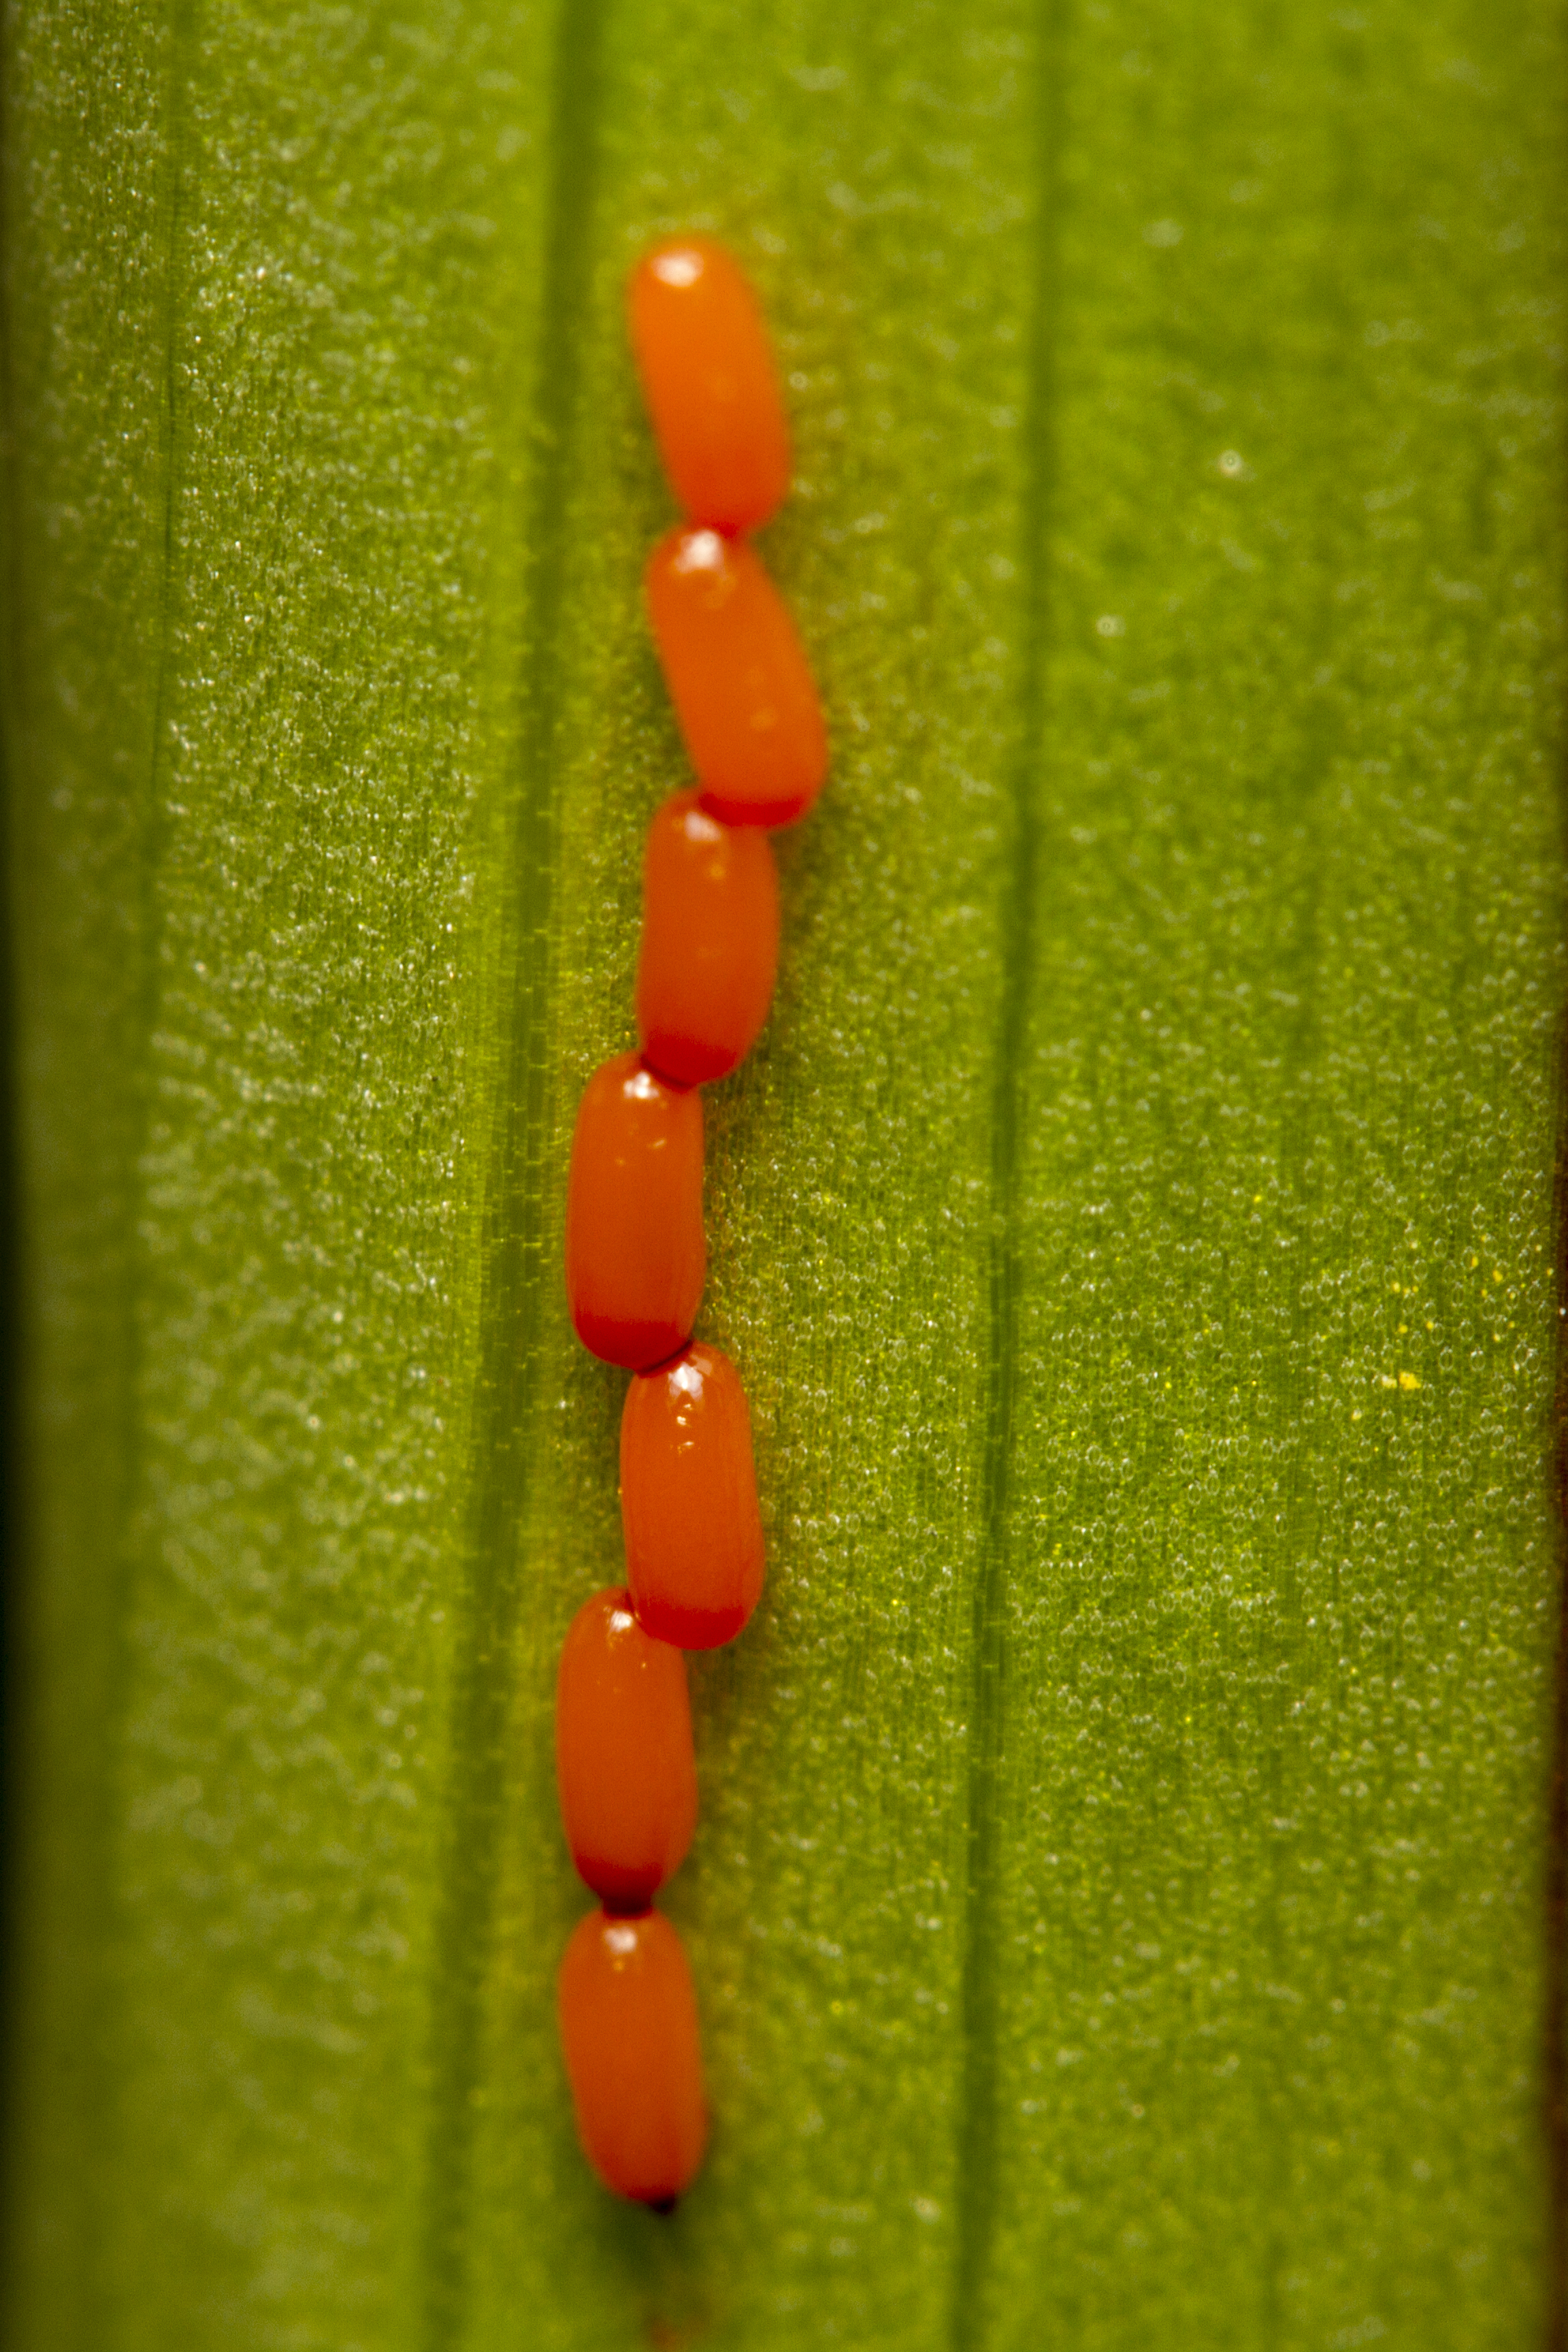
grass, plant, leaf, flower, food, green, red, produce, color, macro, yellow, garden, close up, outdoors, uk, canon7d, nikkvalentine, peterborough, extensiontubes, canon60mmmacrousm, macro photography, scarletlilybeetleeggs, plant stem